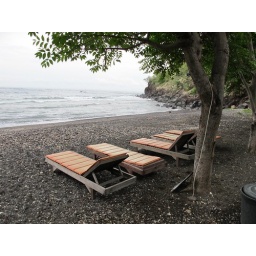
Amed - Coral Villas - the black rock beach outside Coral Villas in Amed